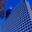
Label: skyscraper